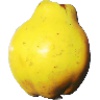
Label: Quince 1